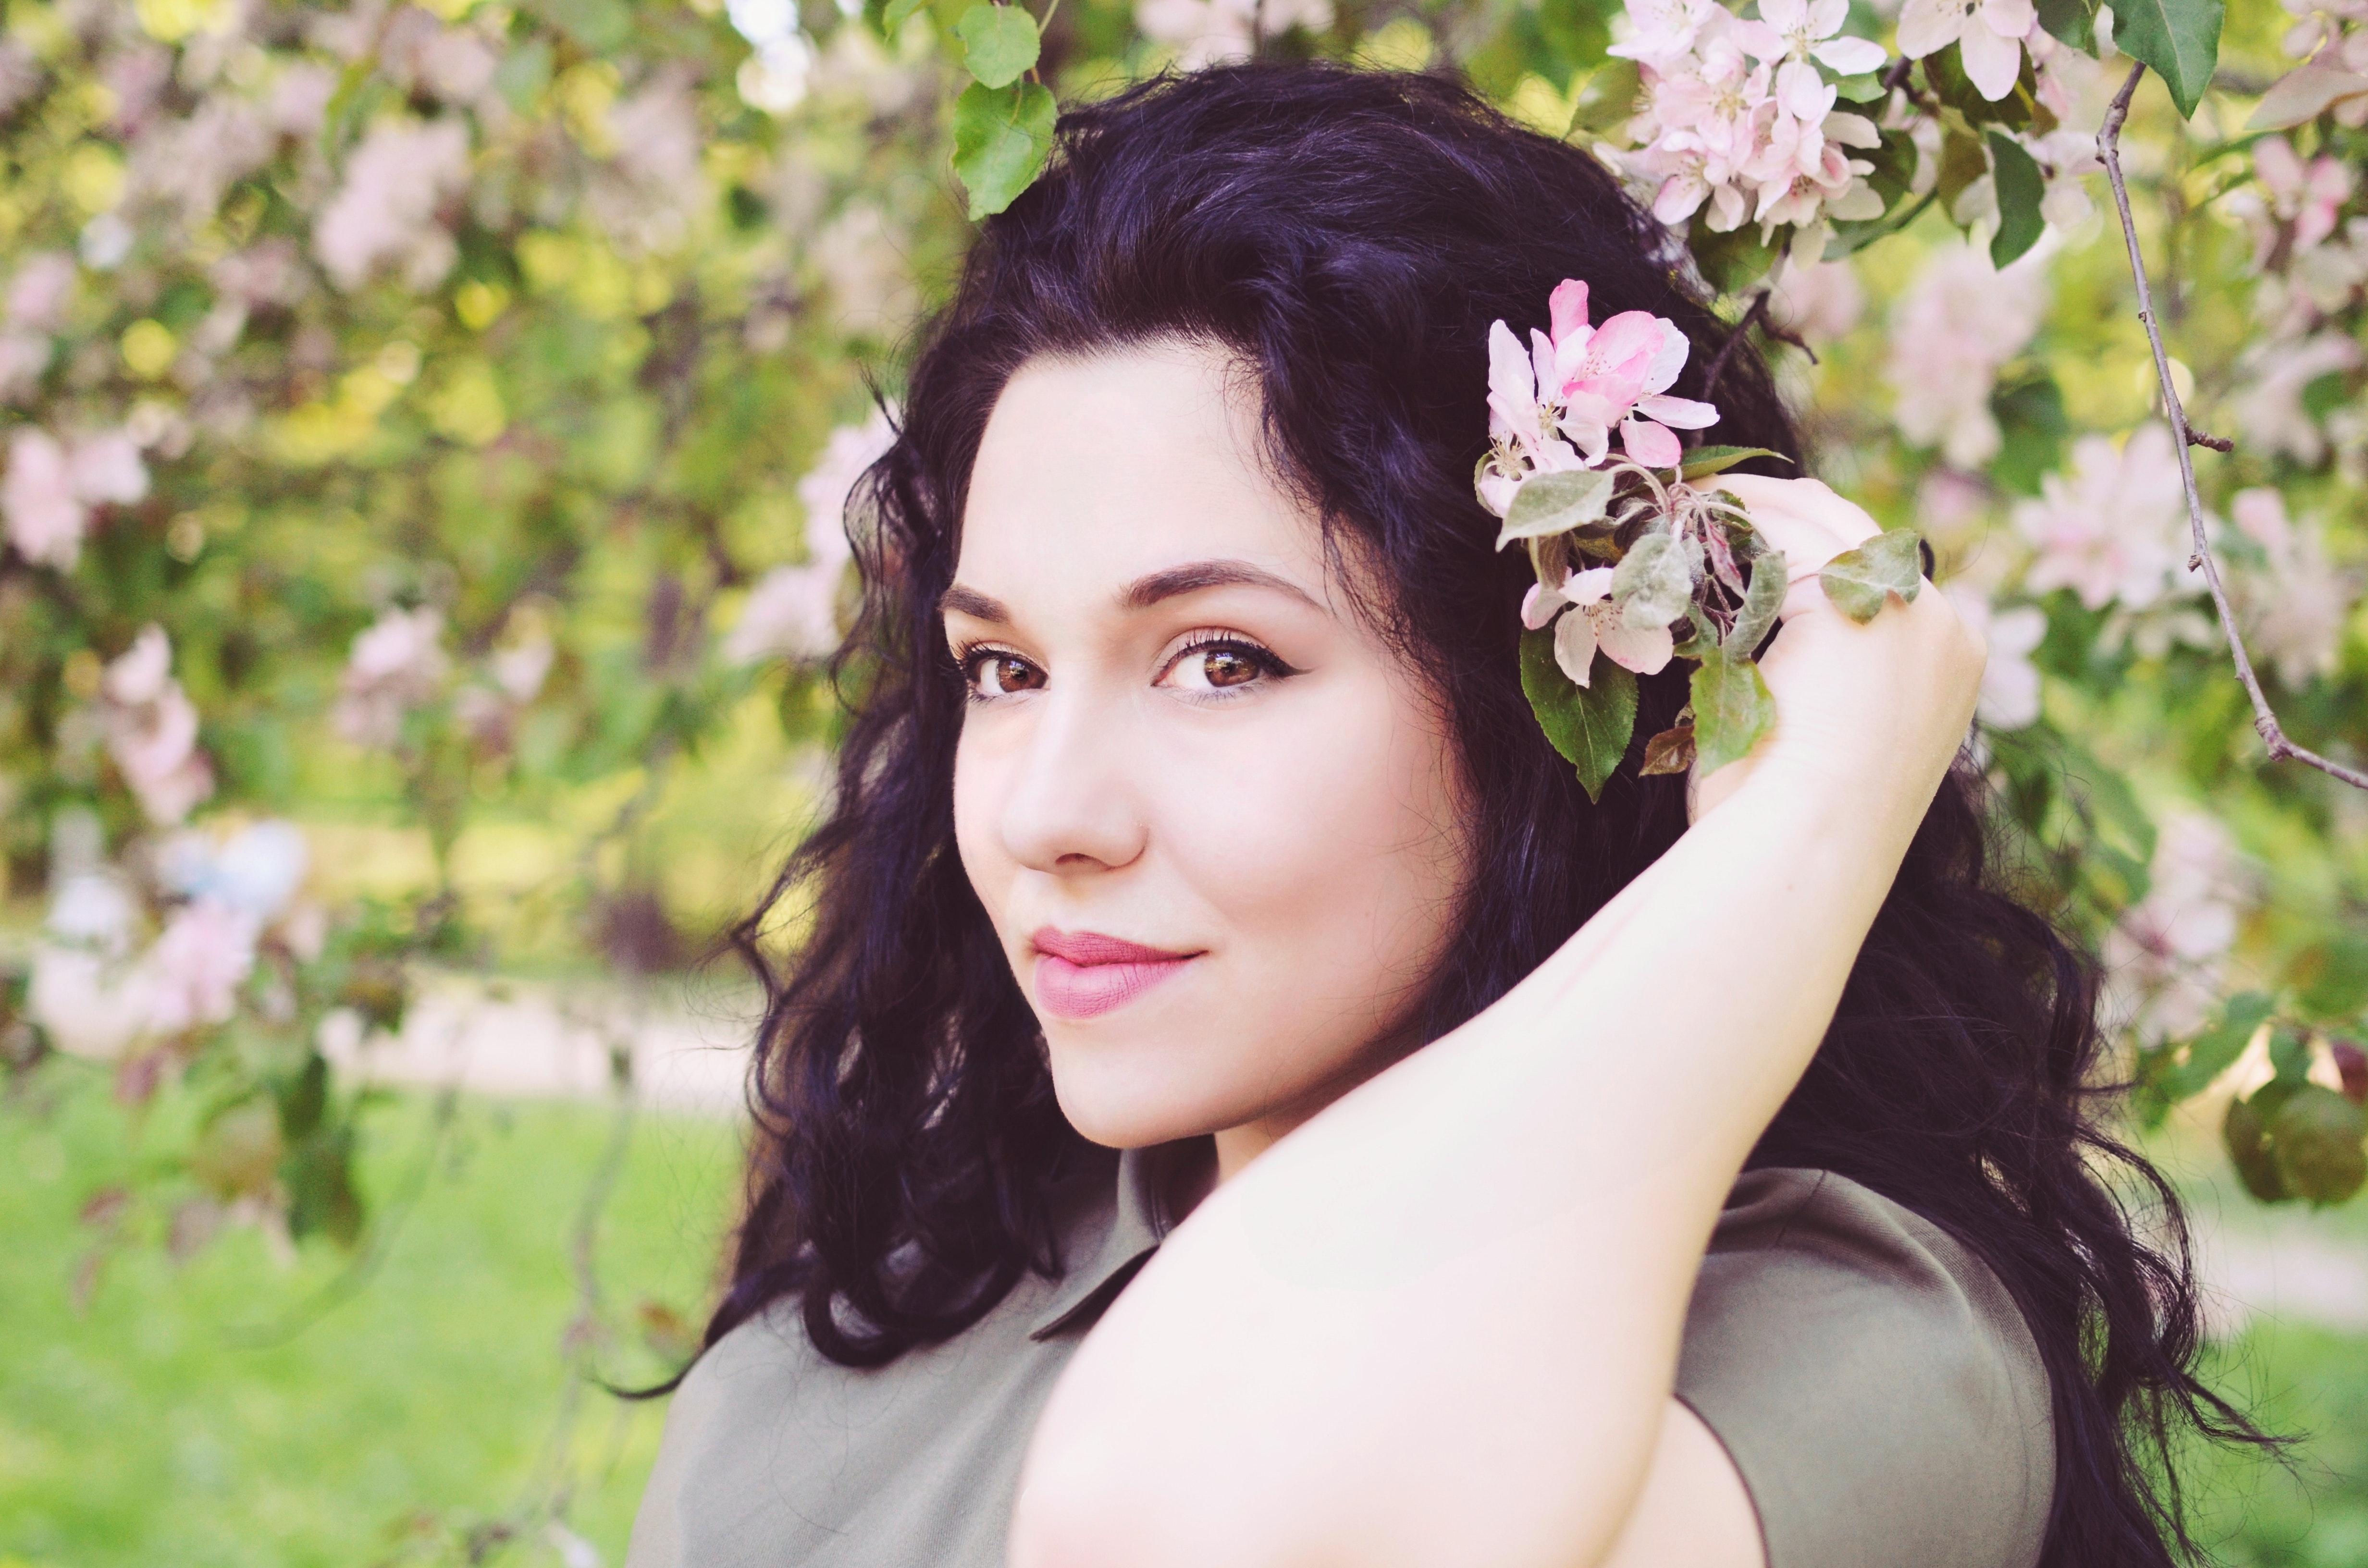
hair, People in nature, beauty, skin, hairstyle, pink, long hair, spring, black hair, lip, botany, photo shoot, eye, headpiece, hair accessory, smile, photography, grass, tree, plant, flower, brown hair, model, sunlight, blossom, portrait photography, happy, fawn, petal